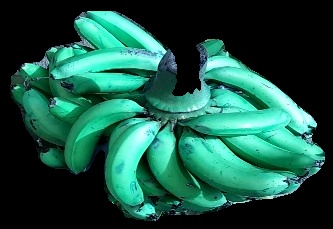
Variety: pachbale
Grade: grade3